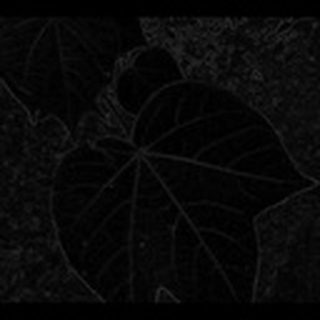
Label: healthy_cotton